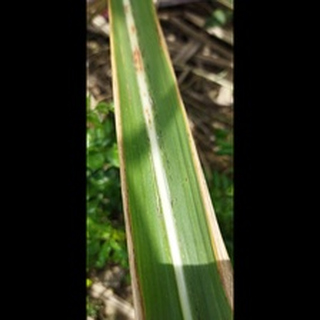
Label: sugarcane_rust